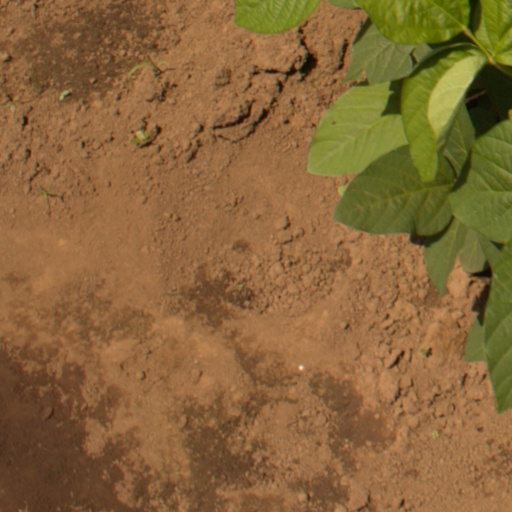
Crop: soybean